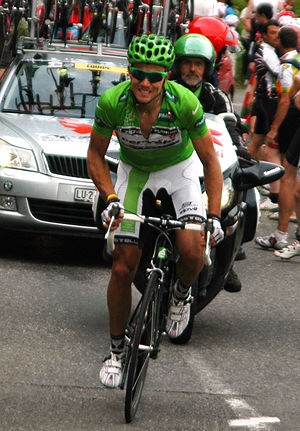
17. etape af Tour de France 2009
Thor Hushovd var alene i udbrud og var først over 2. og 3. stigning
Syttende etape af Tour de France 2009 blev kørt onsdag d. 22. juli og gik fra Bourg-Saint-Maurice til Le Grand-Bornand.